Taipei Botanical Garden

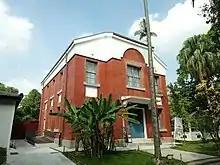
Herbarium of the Taipei Botanical Garden

There are various specialty gardens or collections in the Garden, exhibiting various plants. The 9 ponds are also designed to grow different plants. There are two buildings in the botanical garden currently listed as historical structures: a former "yamen" and a herbarium. The Qing Dynasty-era Guest House of Imperial Envoys was built in 1888 and relocated to the garden in 1933. The Herbarium was built in 1924 and was the first herbarium built in Taiwan. It contains more than 525,000 specimen sheets and a seed bank.